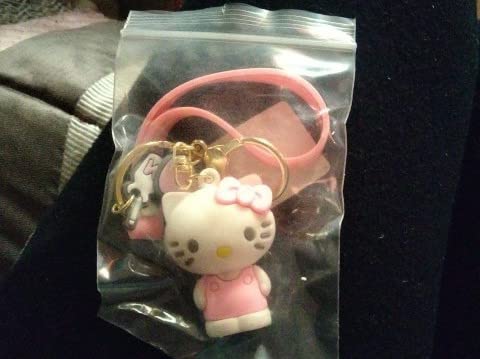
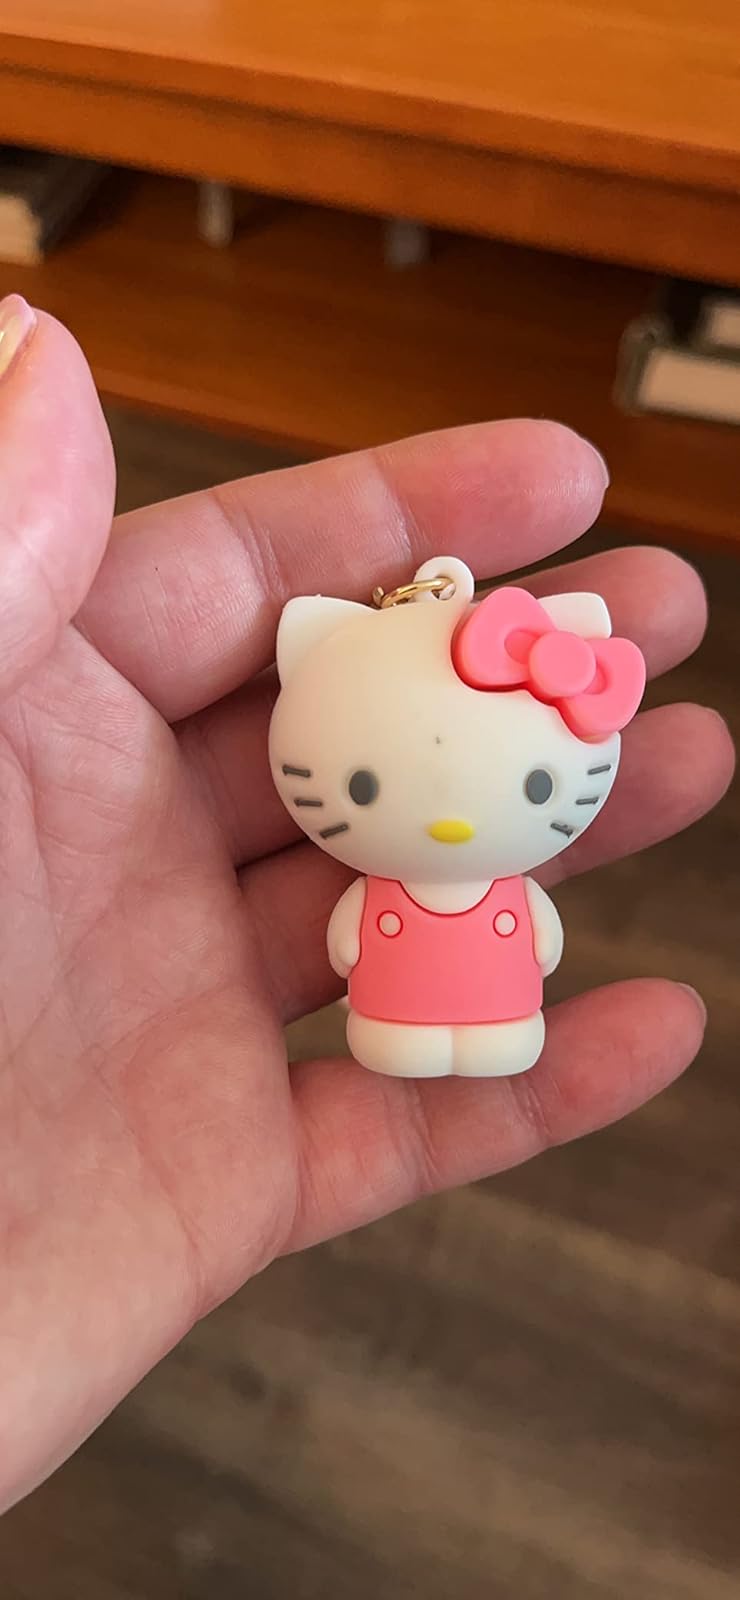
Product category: accessories_keychain
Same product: no